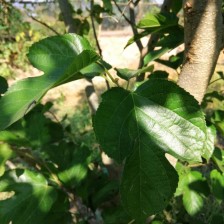
Variety: RedKing